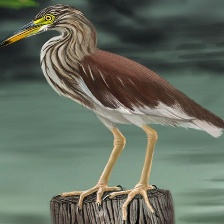
Species: CHINESE POND HERON
Scientific name: ARDEOLA BACCHUS
ImageNet parent category: little_blue_heron